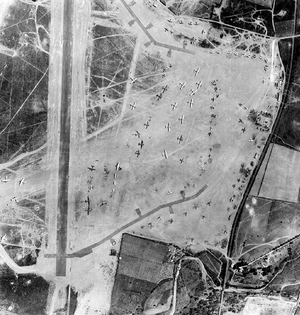
L'aéroport de Bastia Poretta est un aéroport du département de la Haute-Corse. Il est situé à environ 20 kilomètres au sud de Bastia, au niveau de Lucciana.